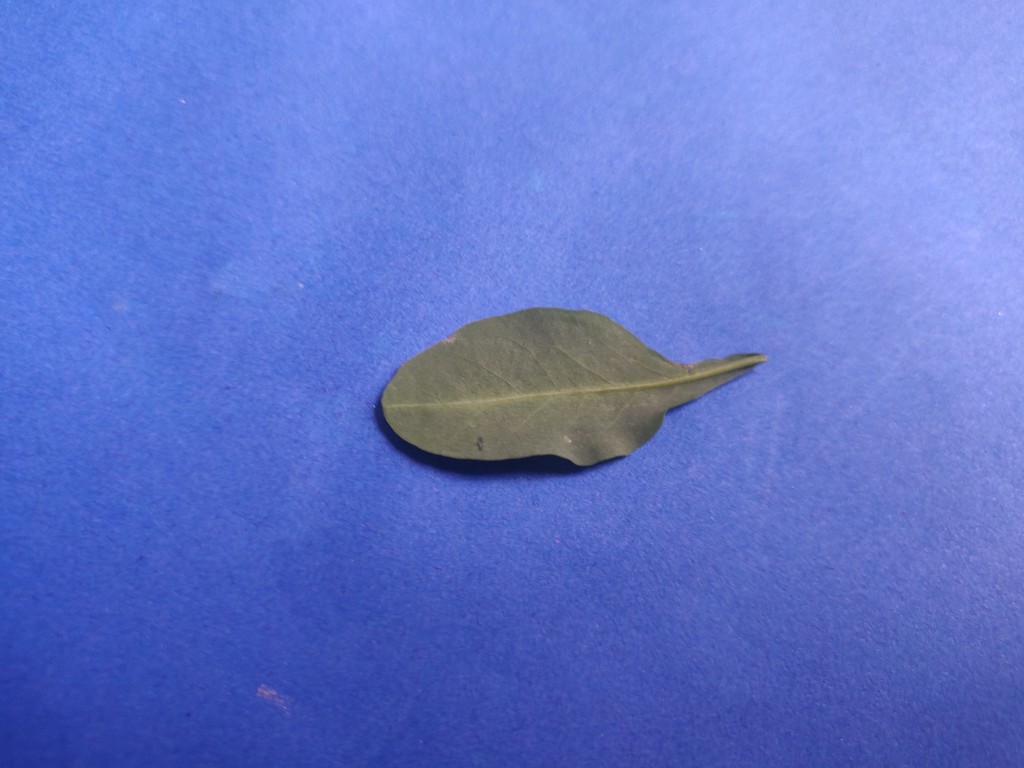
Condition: Healthy
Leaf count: single
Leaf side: back